Peninsula Commute

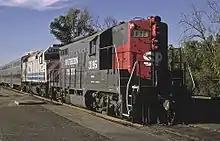
SP No. 3195 (GP9) running in tandem with Caltrain No. 911 (F40PH) in August 1985

In response to the CPUC petition, Assemblymember Lou Papan wrote Assembly Bill 1853, which allowed local transit districts served by the Peninsula Commute to purchase tickets from SP at face value and sell them to riders at a discount, subsidizing passengers. AB 1853 also allowed the California Department of Transportation (Caltrans) to negotiate with SP for operation of the commuter rail service and the purchase of the right-of-way between Daly City and San Bruno, which had only seen occasional freight traffic since the completion of the Bayshore Cutoff in 1907. Preservation of rail service was seen as critical to ensuring traffic would continue to flow, as both the Bayshore Freeway and I-280 were nearing capacity; and to preserve air quality in the region. The right-of-way between Daly City and San Bruno was seen as key to a planned extension of BART to San Francisco International Airport, an extension that eventually opened in 2003.